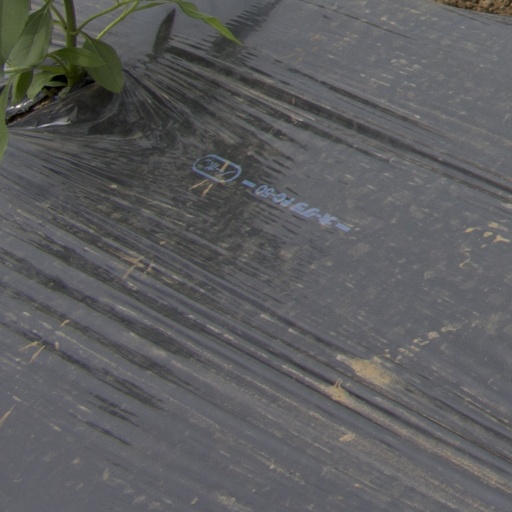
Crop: Jerusalem artichoke